Robert Rochfort

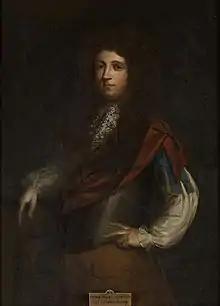
Robert's father James Rochfort, usually known by his nickname Prime Iron

Rochfort was born 9 December 1652, the second son of Lt.-Col. James (nick-named "Prime-Iron") Rochfort (d. 1652), a Cromwellian soldier, and his wife Thomasina ( Pigott) Hull, daughter of Sir Robert Pigott of Dysart Manor, County Laois, and widow of Argentine Hull of Leamcon, County Cork. Robert was born posthumously: his father, who had fatally wounded one Major Turner in a duel, was court-martialled and executed for murder a few months before Robert's birth. His mother made a third marriage to George Peyton of Streamstown, County Roscommon, who was her distant cousin through her mother Thomasina Peyton, second wife of Sir Robert Pigott.